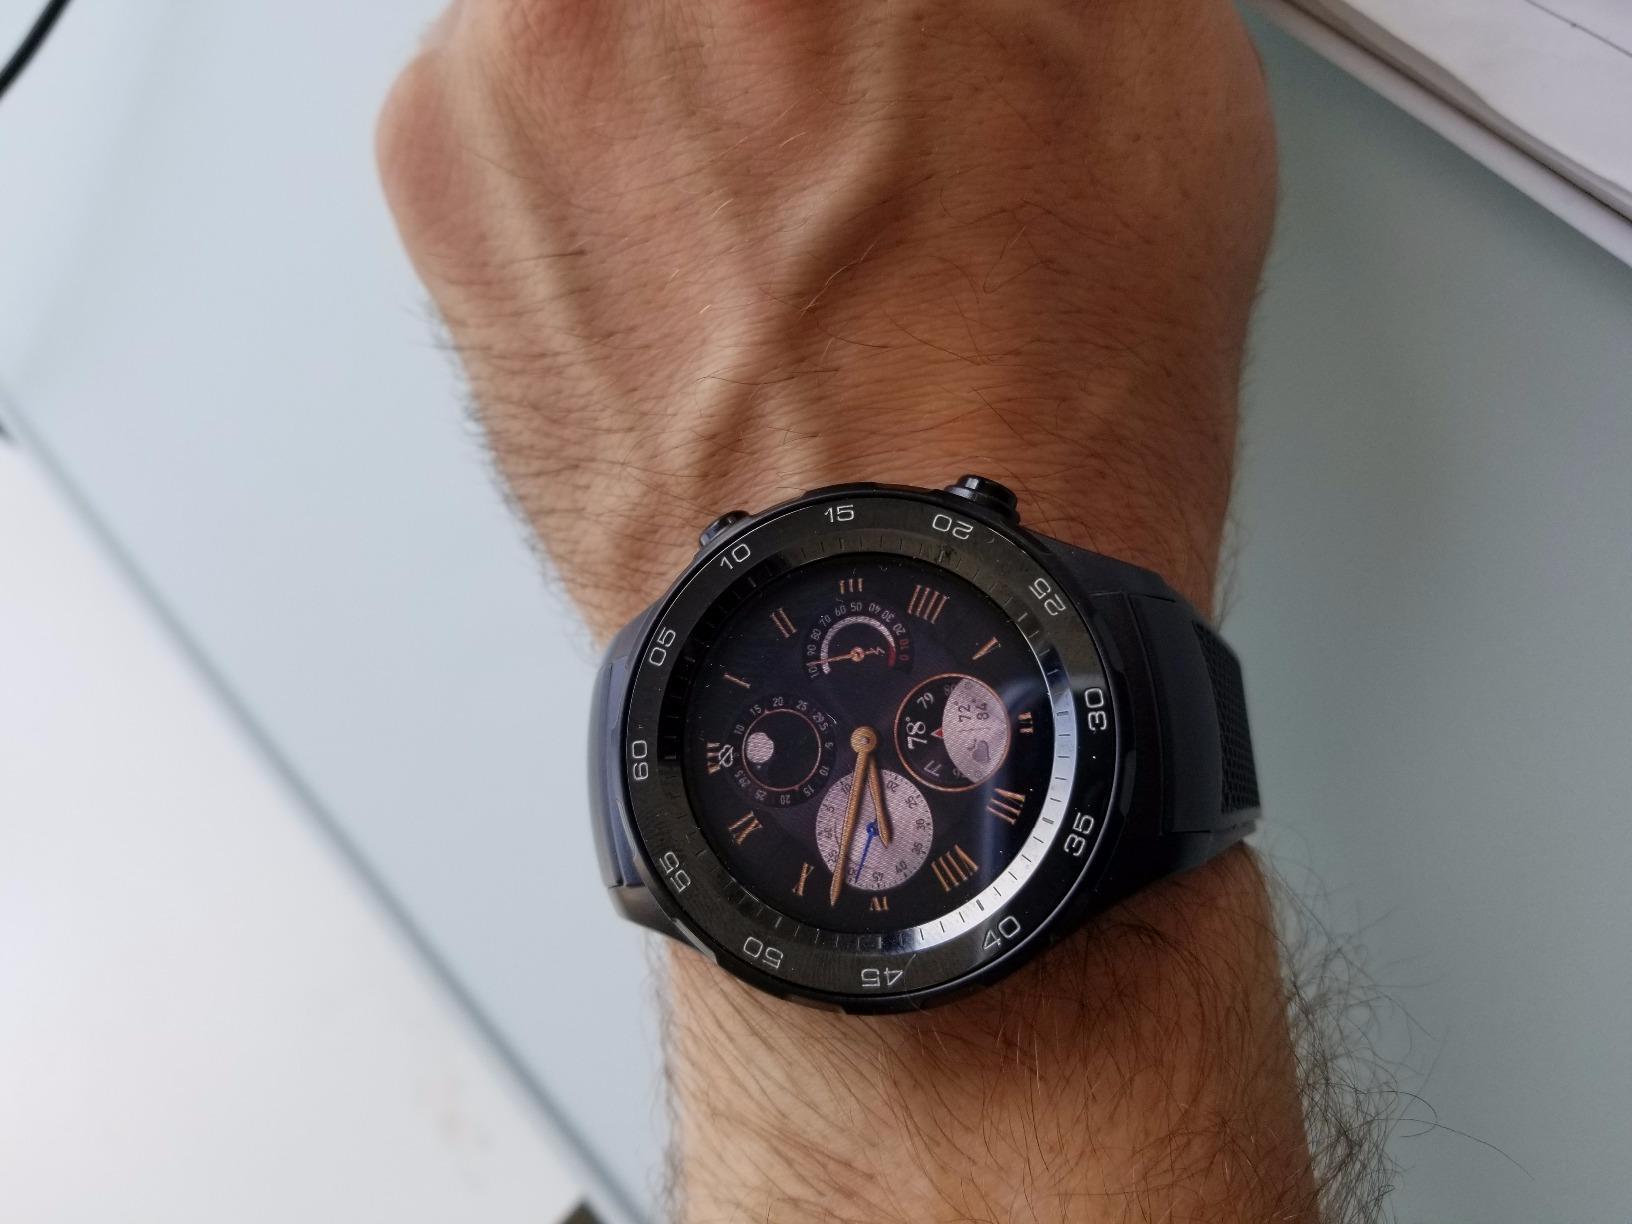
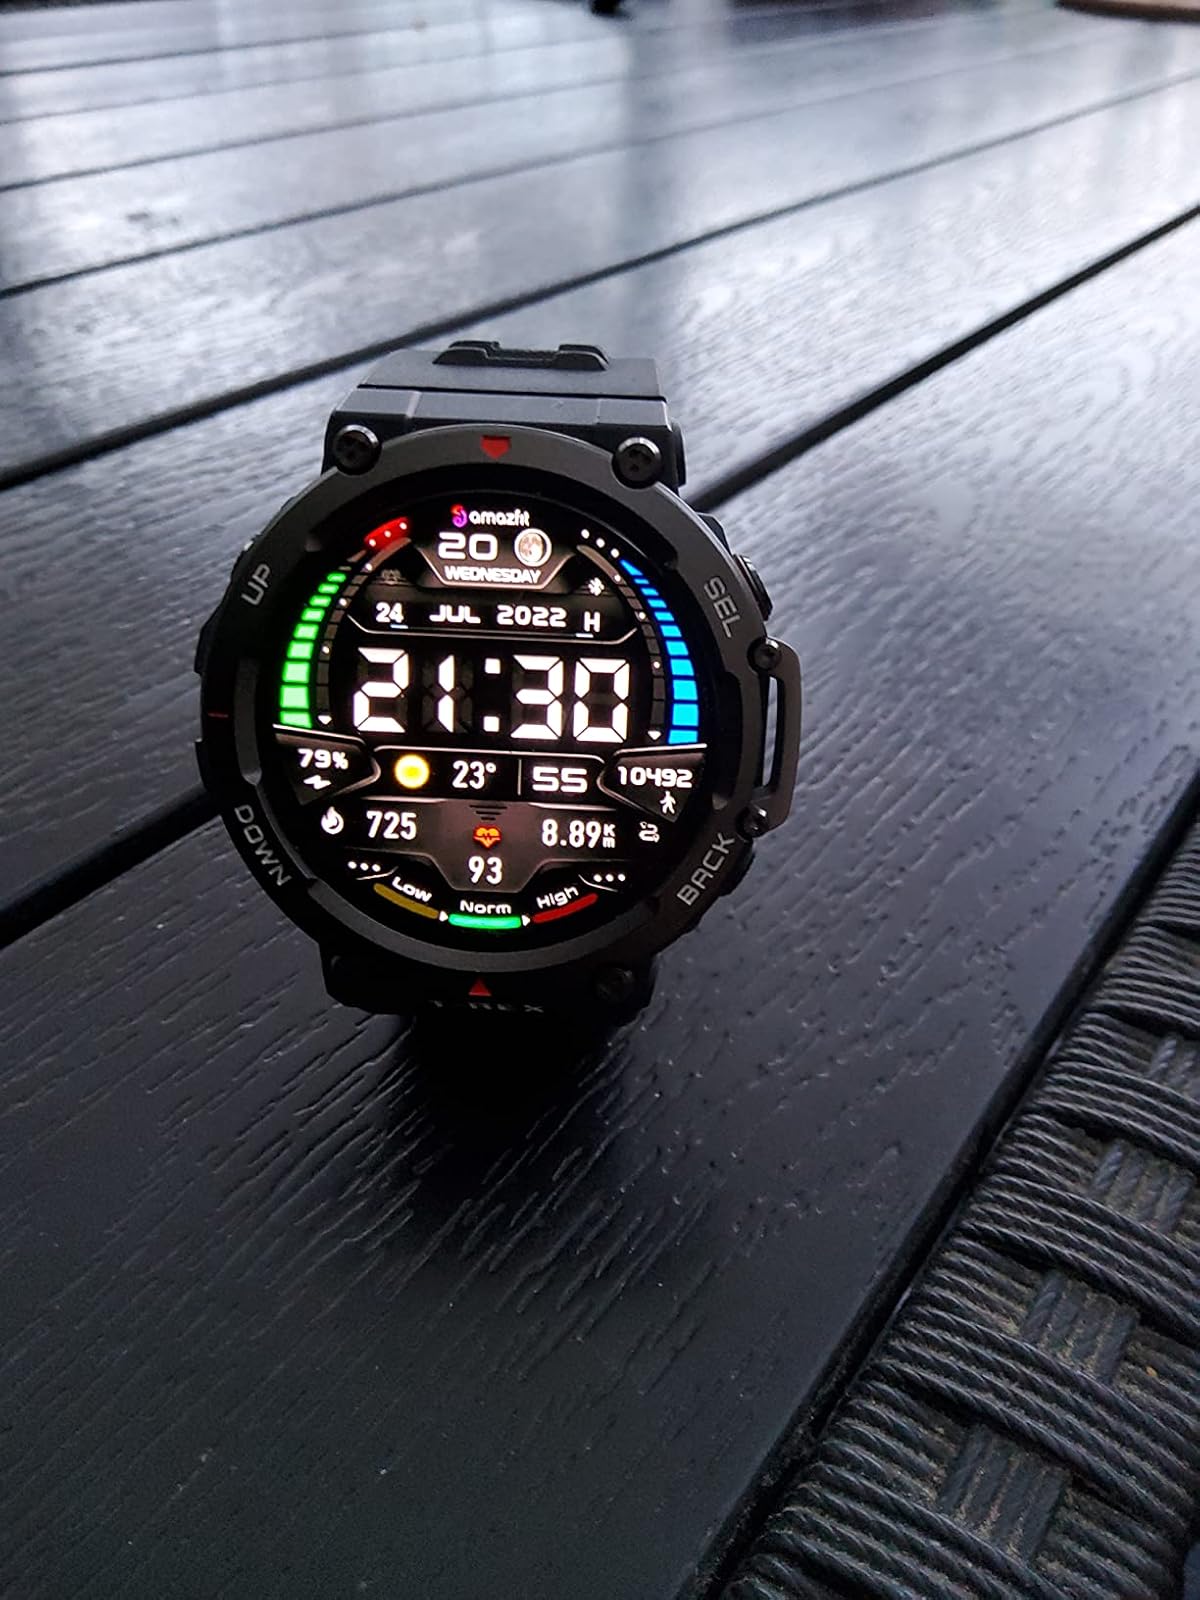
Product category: smartwatch
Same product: no